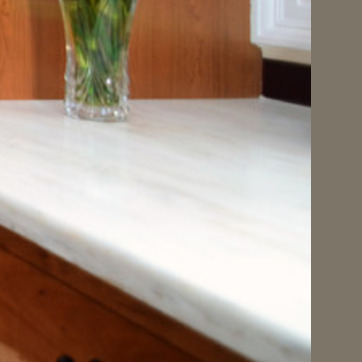
Material: polishedstone